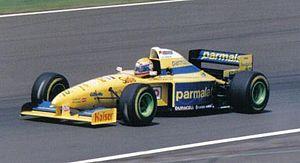
Forti Corse, puis Forti, est une ancienne écurie de sport automobile italienne qui s'est notamment engagée en Formule 1 lors du championnat du monde 1995 puis du championnat du monde 1996, qu'elle ne termine pas. Créée en 1978, l'écurie a participé à différentes formules de compétition pendant près de deux décennies. Forti Corse a décroché quatre titres de champion des pilotes de Formule 3 italienne obtenus pendant la seconde moitié des années 1980 et quelques victoires en championnats de Formule 3000 auxquels elle a participé entre 1987 et 1994.
Le Grand Prix automobile de Grande-Bretagne 1995, disputé le 16 juillet 1995 sur le circuit de Silverstone, dans le comté du Northamptonshire, en Angleterre, est la soixante-quatrième édition du Grand Prix, le 572ᵉ Grand Prix de Formule 1 couru depuis 1950 et la huitième manche du championnat 1995.
Le Grand Prix automobile du Brésil 1995, disputé sur l'Autodromo José Carlos Pace à São Paulo au Brésil le 26 mars 1995, est la vingt-troisième édition du Grand Prix, le 565ᵉ Grand Prix de Formule 1 couru depuis 1950 et la première manche du championnat 1995.
Le Grand Prix automobile du Japon 1995, disputé sur le circuit de Suzuka au Japon le 29 octobre 1995, est la onzième édition du Grand Prix, la 580ᵉ course de Formule 1 courue depuis 1950 et la seizième manche du championnat 1995. C'est la seconde course japonaise de la saison après le Grand Prix du Pacifique disputé sur le circuit TI Aida.
Roberto Pupo Moreno est un pilote automobile brésilien né le 11 février 1959 à Rio de Janeiro. Il a participé notamment à plusieurs saisons en championnat du monde de Formule 1 entre 1982 et 1995. En 42 qualifications en Formule 1, il a inscrit 15 points et décroché un podium. Moreno est le parrain sportif du jeune pilote Julien Gerbi.
La Forti FG01-95 est la première monoplace de Formule 1 engagée par l'écurie italienne Forti Corse dans le cadre de sa première participation au championnat du monde de Formule 1, en 1995. Elle est pilotée par le Brésilien Pedro Diniz, en provenance du championnat international de Formule 3000, et son compatriote Roberto Moreno, dont la dernière apparition en Formule 1 remonte à la saison 1992, au sein de l'écurie italienne Andrea Moda Formula.